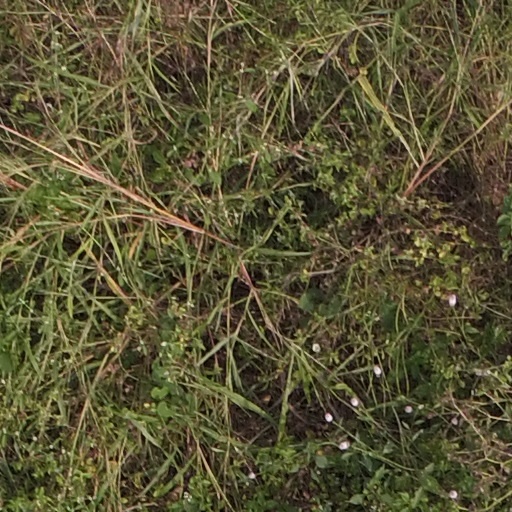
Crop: maize; corn